Student activism

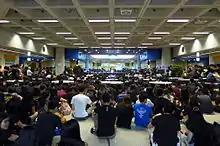
City University of Hong Kong students staging a sit-in during 2014 Hong Kong protests over blocking of electoral reforms

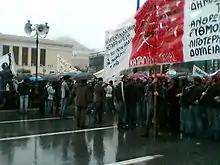
Students demonstrating against university privatization in Athens, Greece, 2007

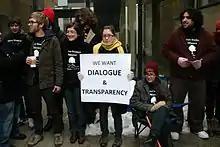
Shimer College students protesting threatened changes to the school's democratic governance, 2010

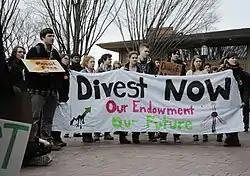
Tufts University students demonstrating for disinvestment from fossil fuels, 2013

Student activism or campus activism is work by students to cause political, environmental, economic, or social change. In addition to education, student groups often play central roles in democratization and winning civil rights.